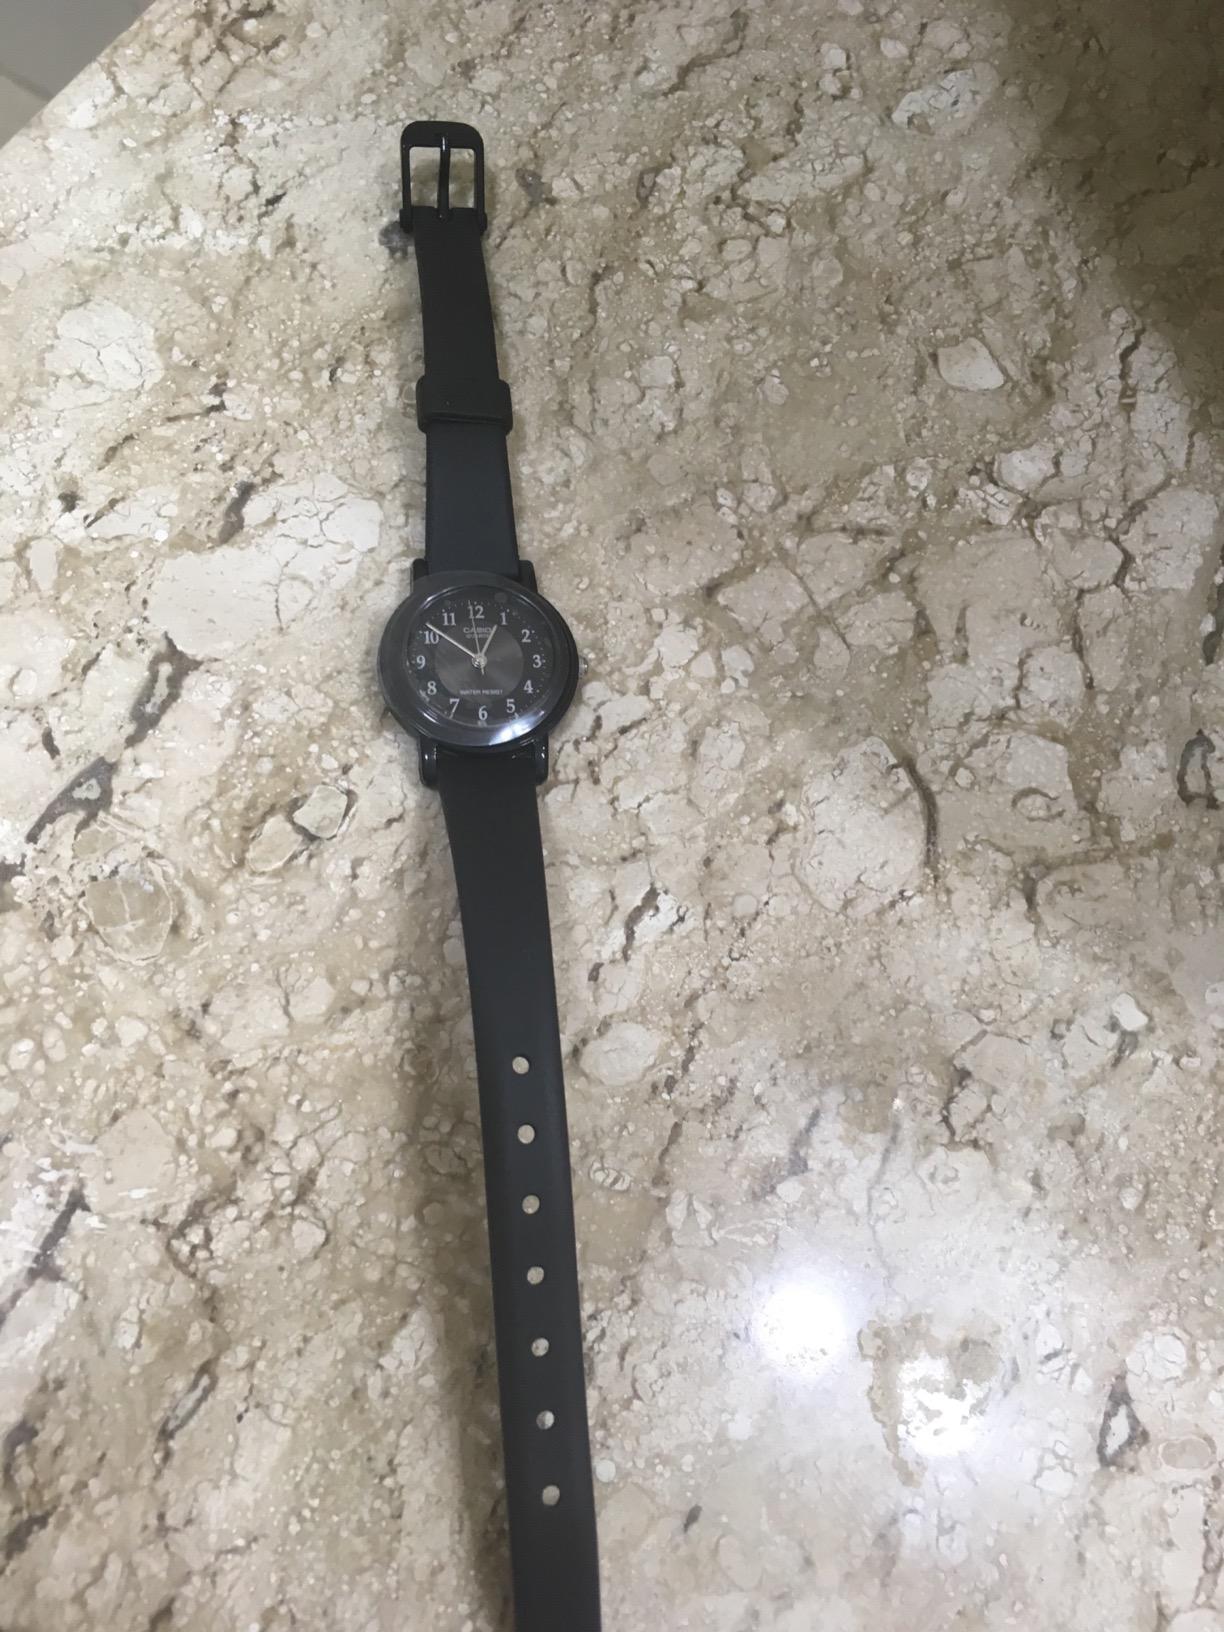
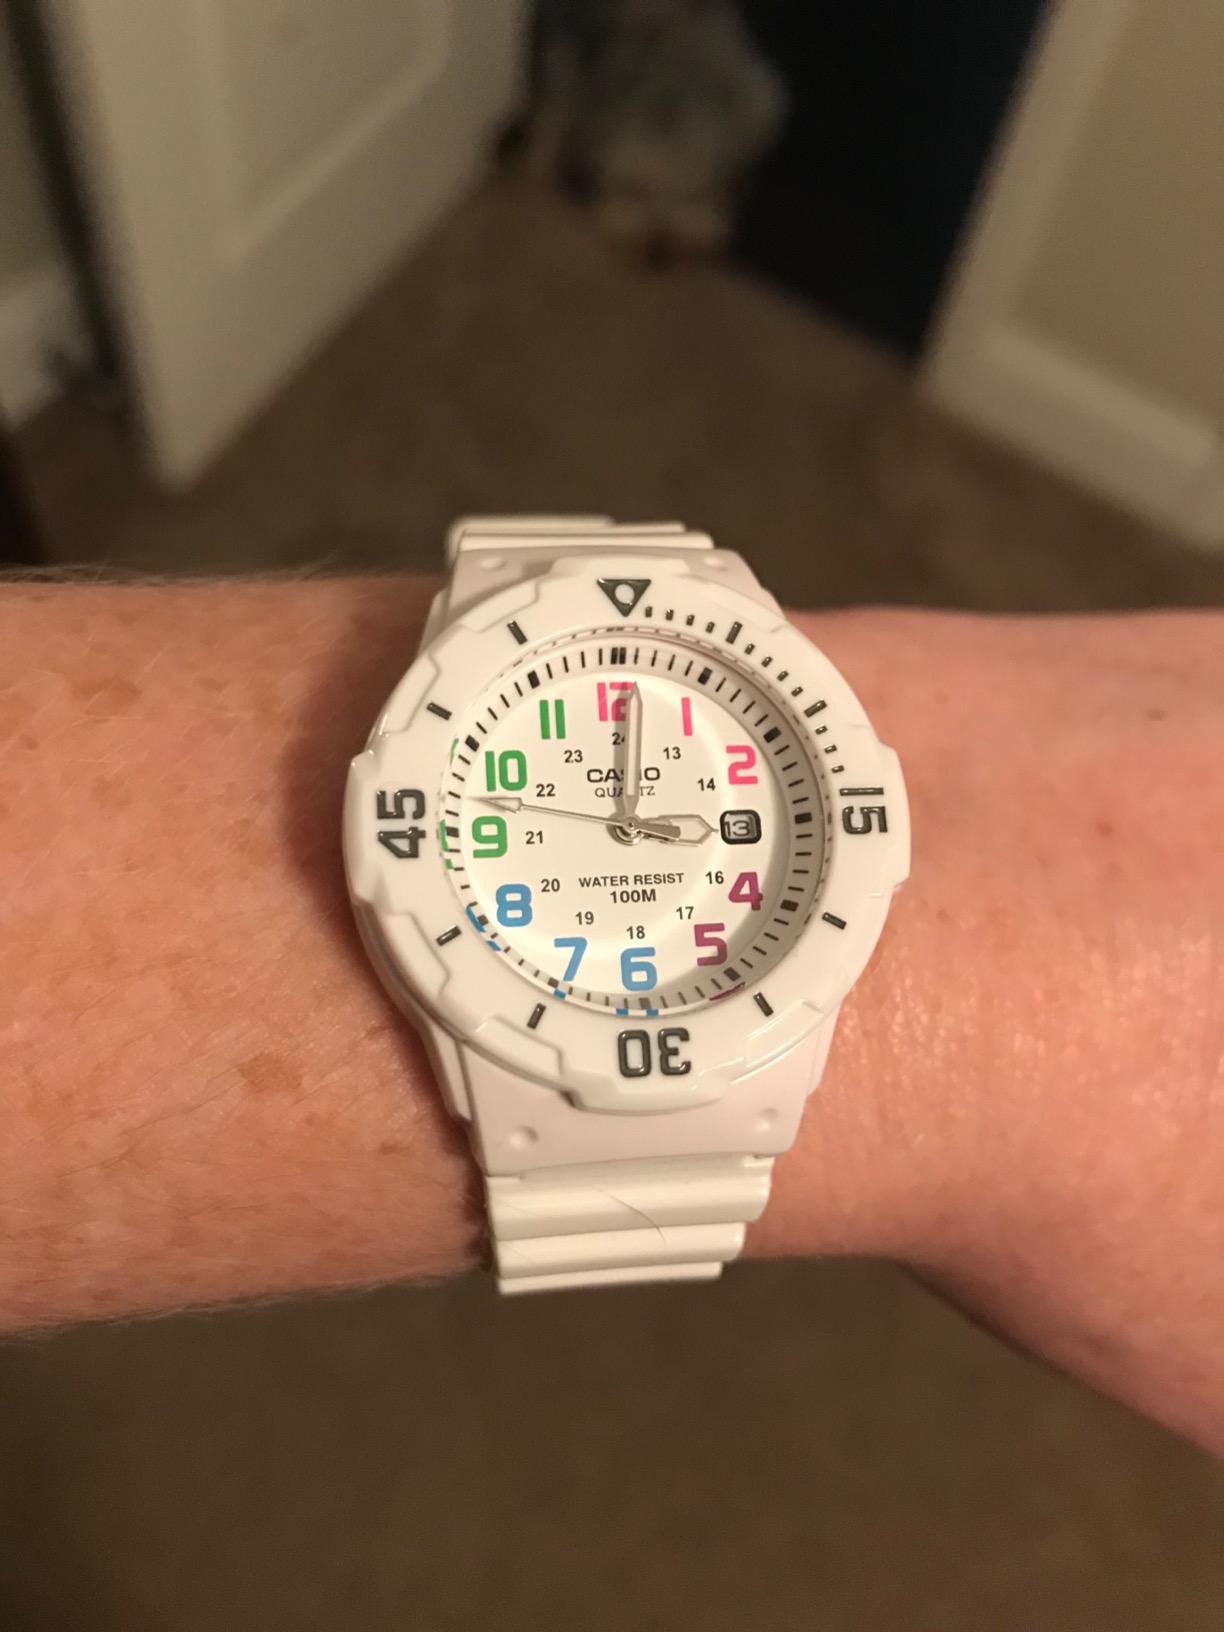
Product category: accessories_watch
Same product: no